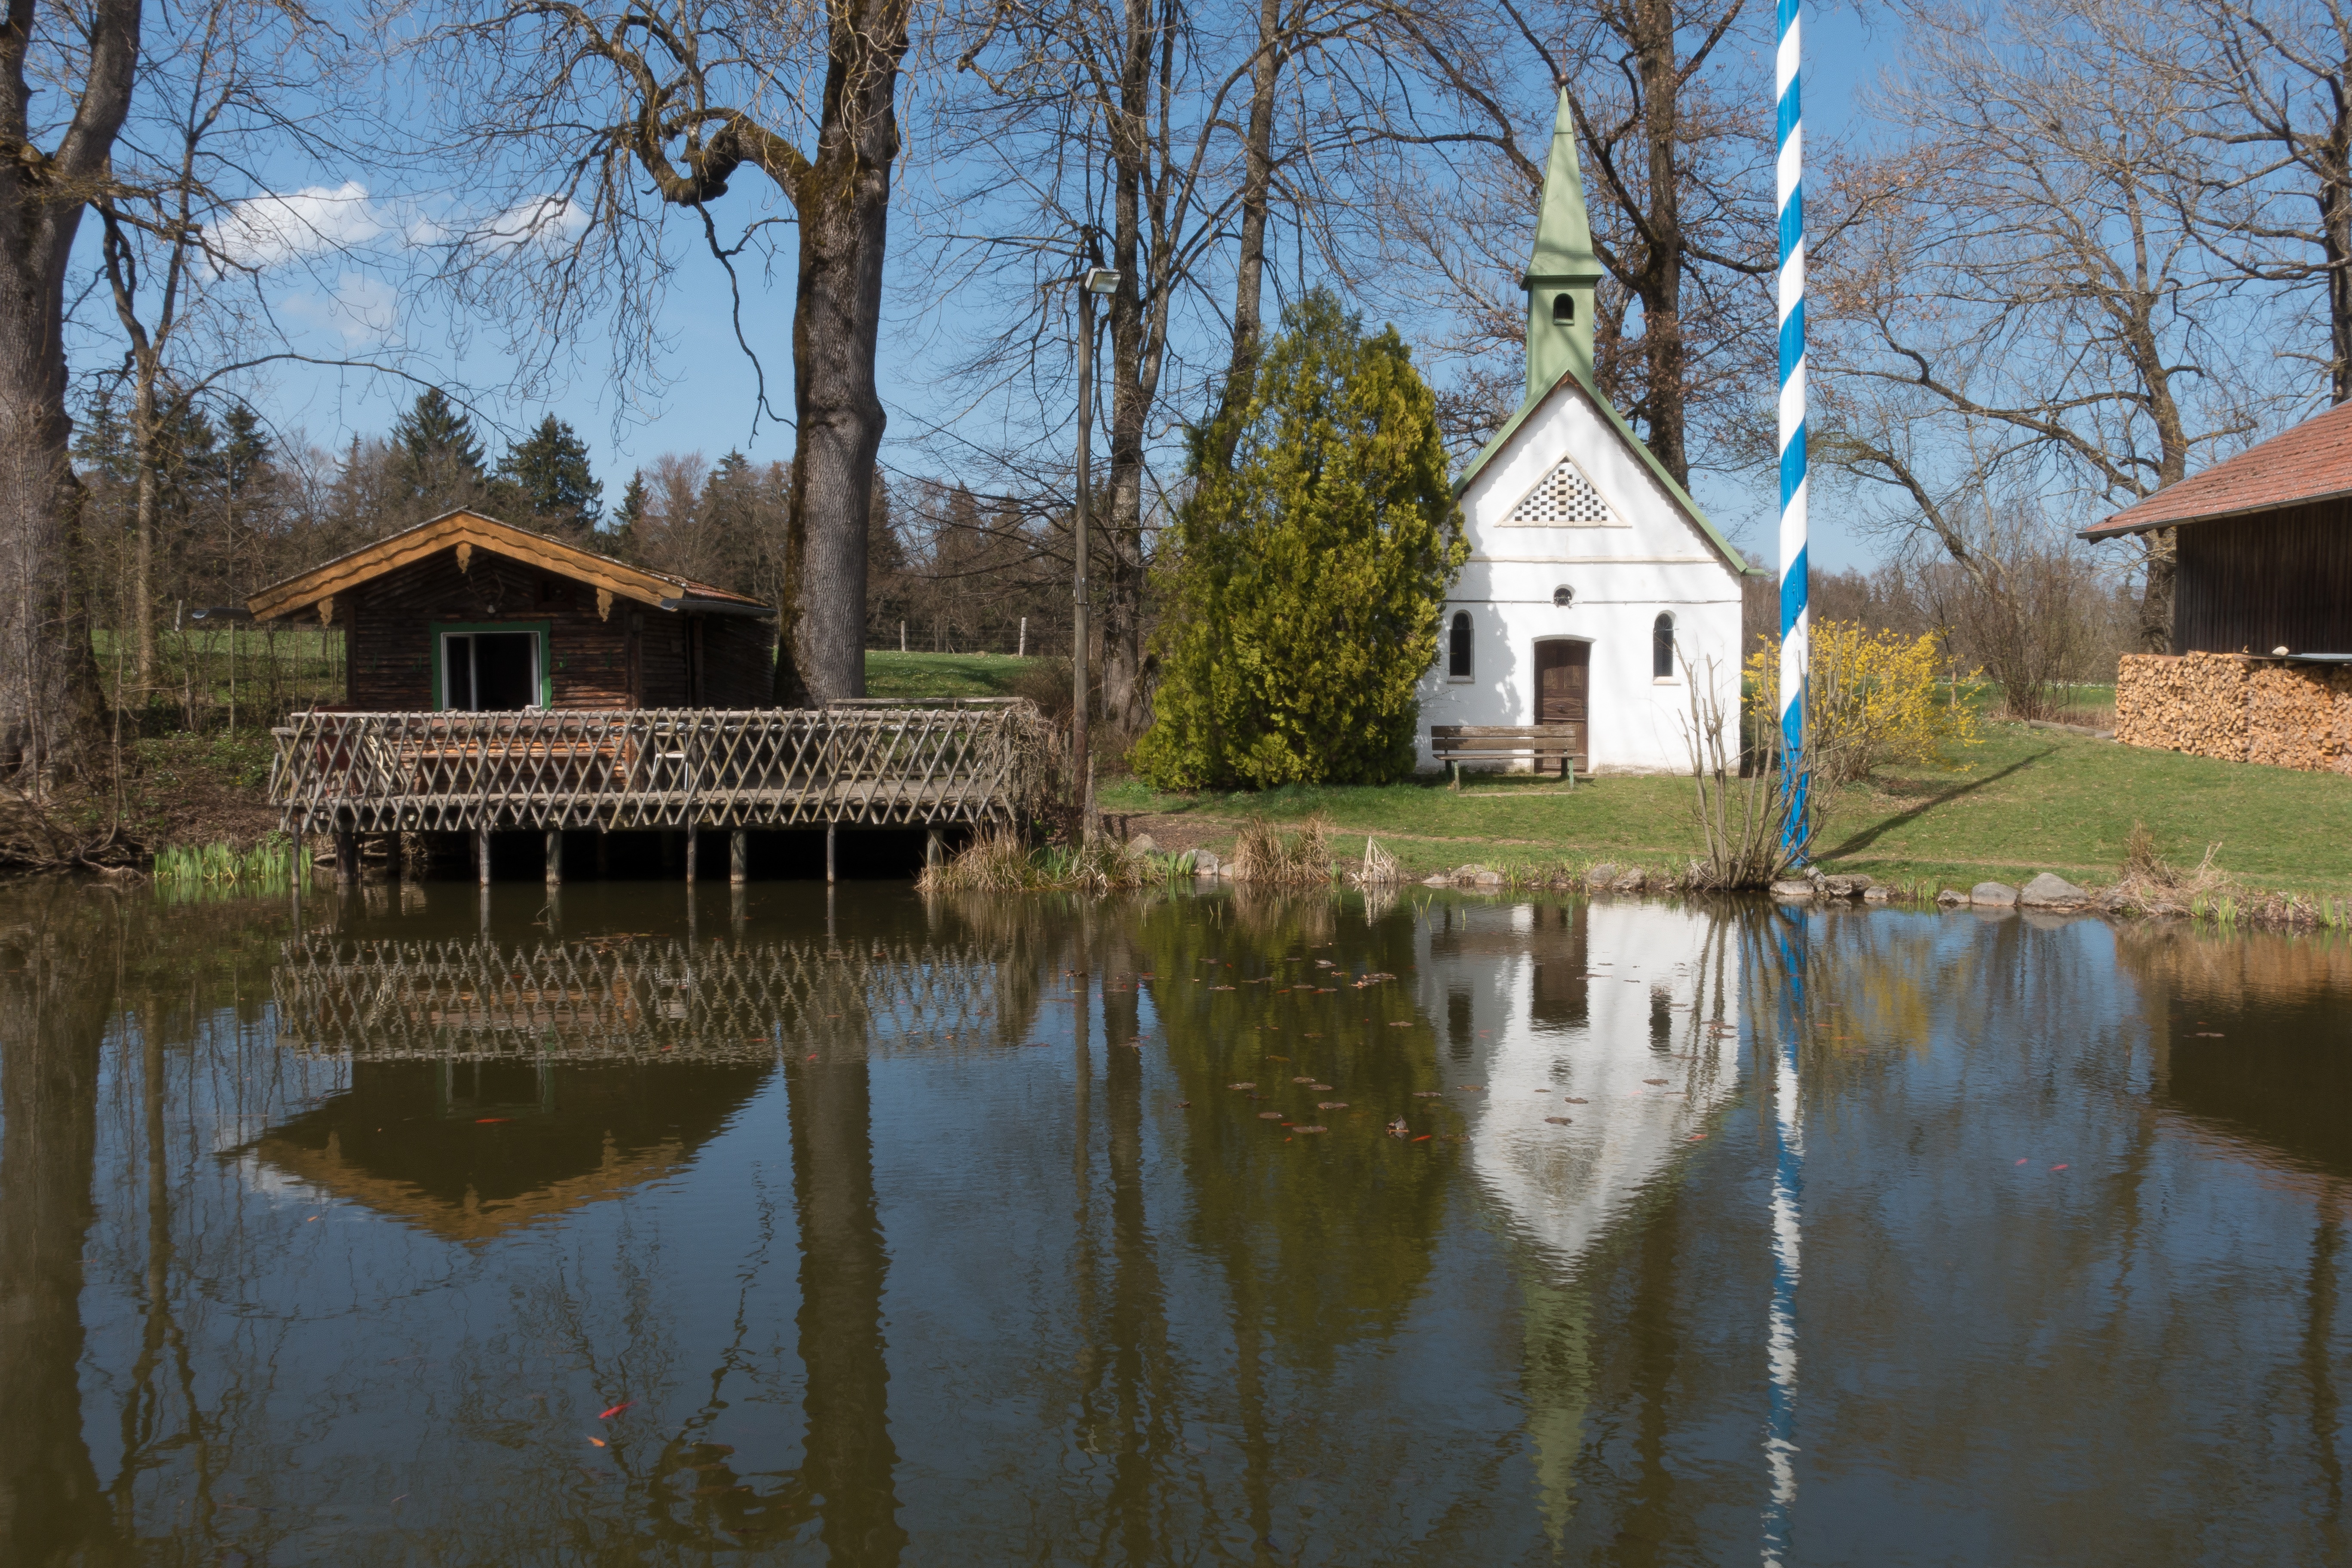
landscape, tree, nature, meadow, house, building, barn, home, river, hut, village, pond, rural, spring, reflection, chapel, waterway, place of worship, bavaria, estate, idyll, mirroring, rural area, upper bavaria, maypole, dorfteich